Lennie Pond

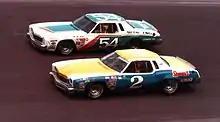
Pond in the No. 54 racing against Dave Marcis in 1978

Lennie W. Pond grew up in the Village of Ettrick, Virginia, racing on his parents' farm, which Ettrick was home to Pond all his life. In the mid-1950s. Pond started racing modifieds on dirt tracks, then went to asphalt tracks, then to late-model tracks. In 1973, Pond started to run Winston Cup races; his last race with Winston Cup was in 1989 at Richmond International Raceway for Junie Donlavey. Pond got to run all three tracks here—dirt, asphalt and the new track.